Mihalj Šilobod Bolšić

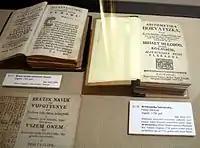
"Arithmetika Horvatzka", Zagreb (1758)

In 1751, Šilobod was appointed pastor in Martinska Ves near Sisak. In 1783, he renovated the dilapidated local parish church at Sv. Nedelja, which was formerly in the care of the Erdödy family. These works included raising the walls, naves and sanctuaries, adding a new sacristy, painting the main altar painted, and arranging a tomb for the pastors in which he is also buried. The big clock on the church tower (horologium) drew special attention and praise from the monarchy, which he created and placed himself. Additionally, he commissioned the construction of the Sveti Rok brick choir, which is still in use today.